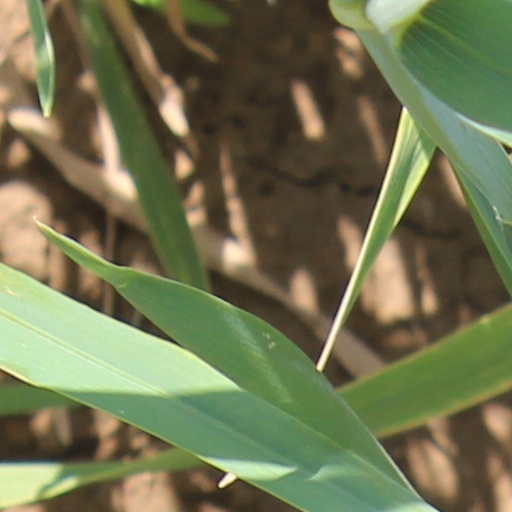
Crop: wheat